Burke, Wills, King and Yandruwandha National Heritage Place

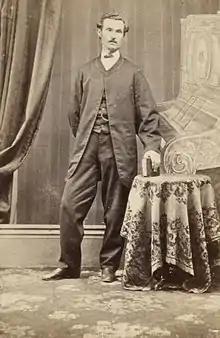
John King, circa 1861

Two of the natives that had accompanied Burke for a good stretch from Duroadoo (Torowoto) (north of the first main camp at Menindee NSW)] came to us after Dick had spoken to them and they promised us some water fowl. They stayed with us for two days longer than the other natives... Sometimes they brought us an iguana (goanna) at other times a snake or several large insect larvae (Witchetty grubs). In return we gave them all our spare clothing... After many questions... three guides finally led us to Lyon's and McPherson's camp site... We gave the guides gifts... They were overjoyed and took pains to show their gratitude in every way.